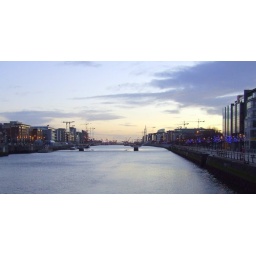
I was trying to show how pretty the blue lights in the trees looked next to the river in the morning.